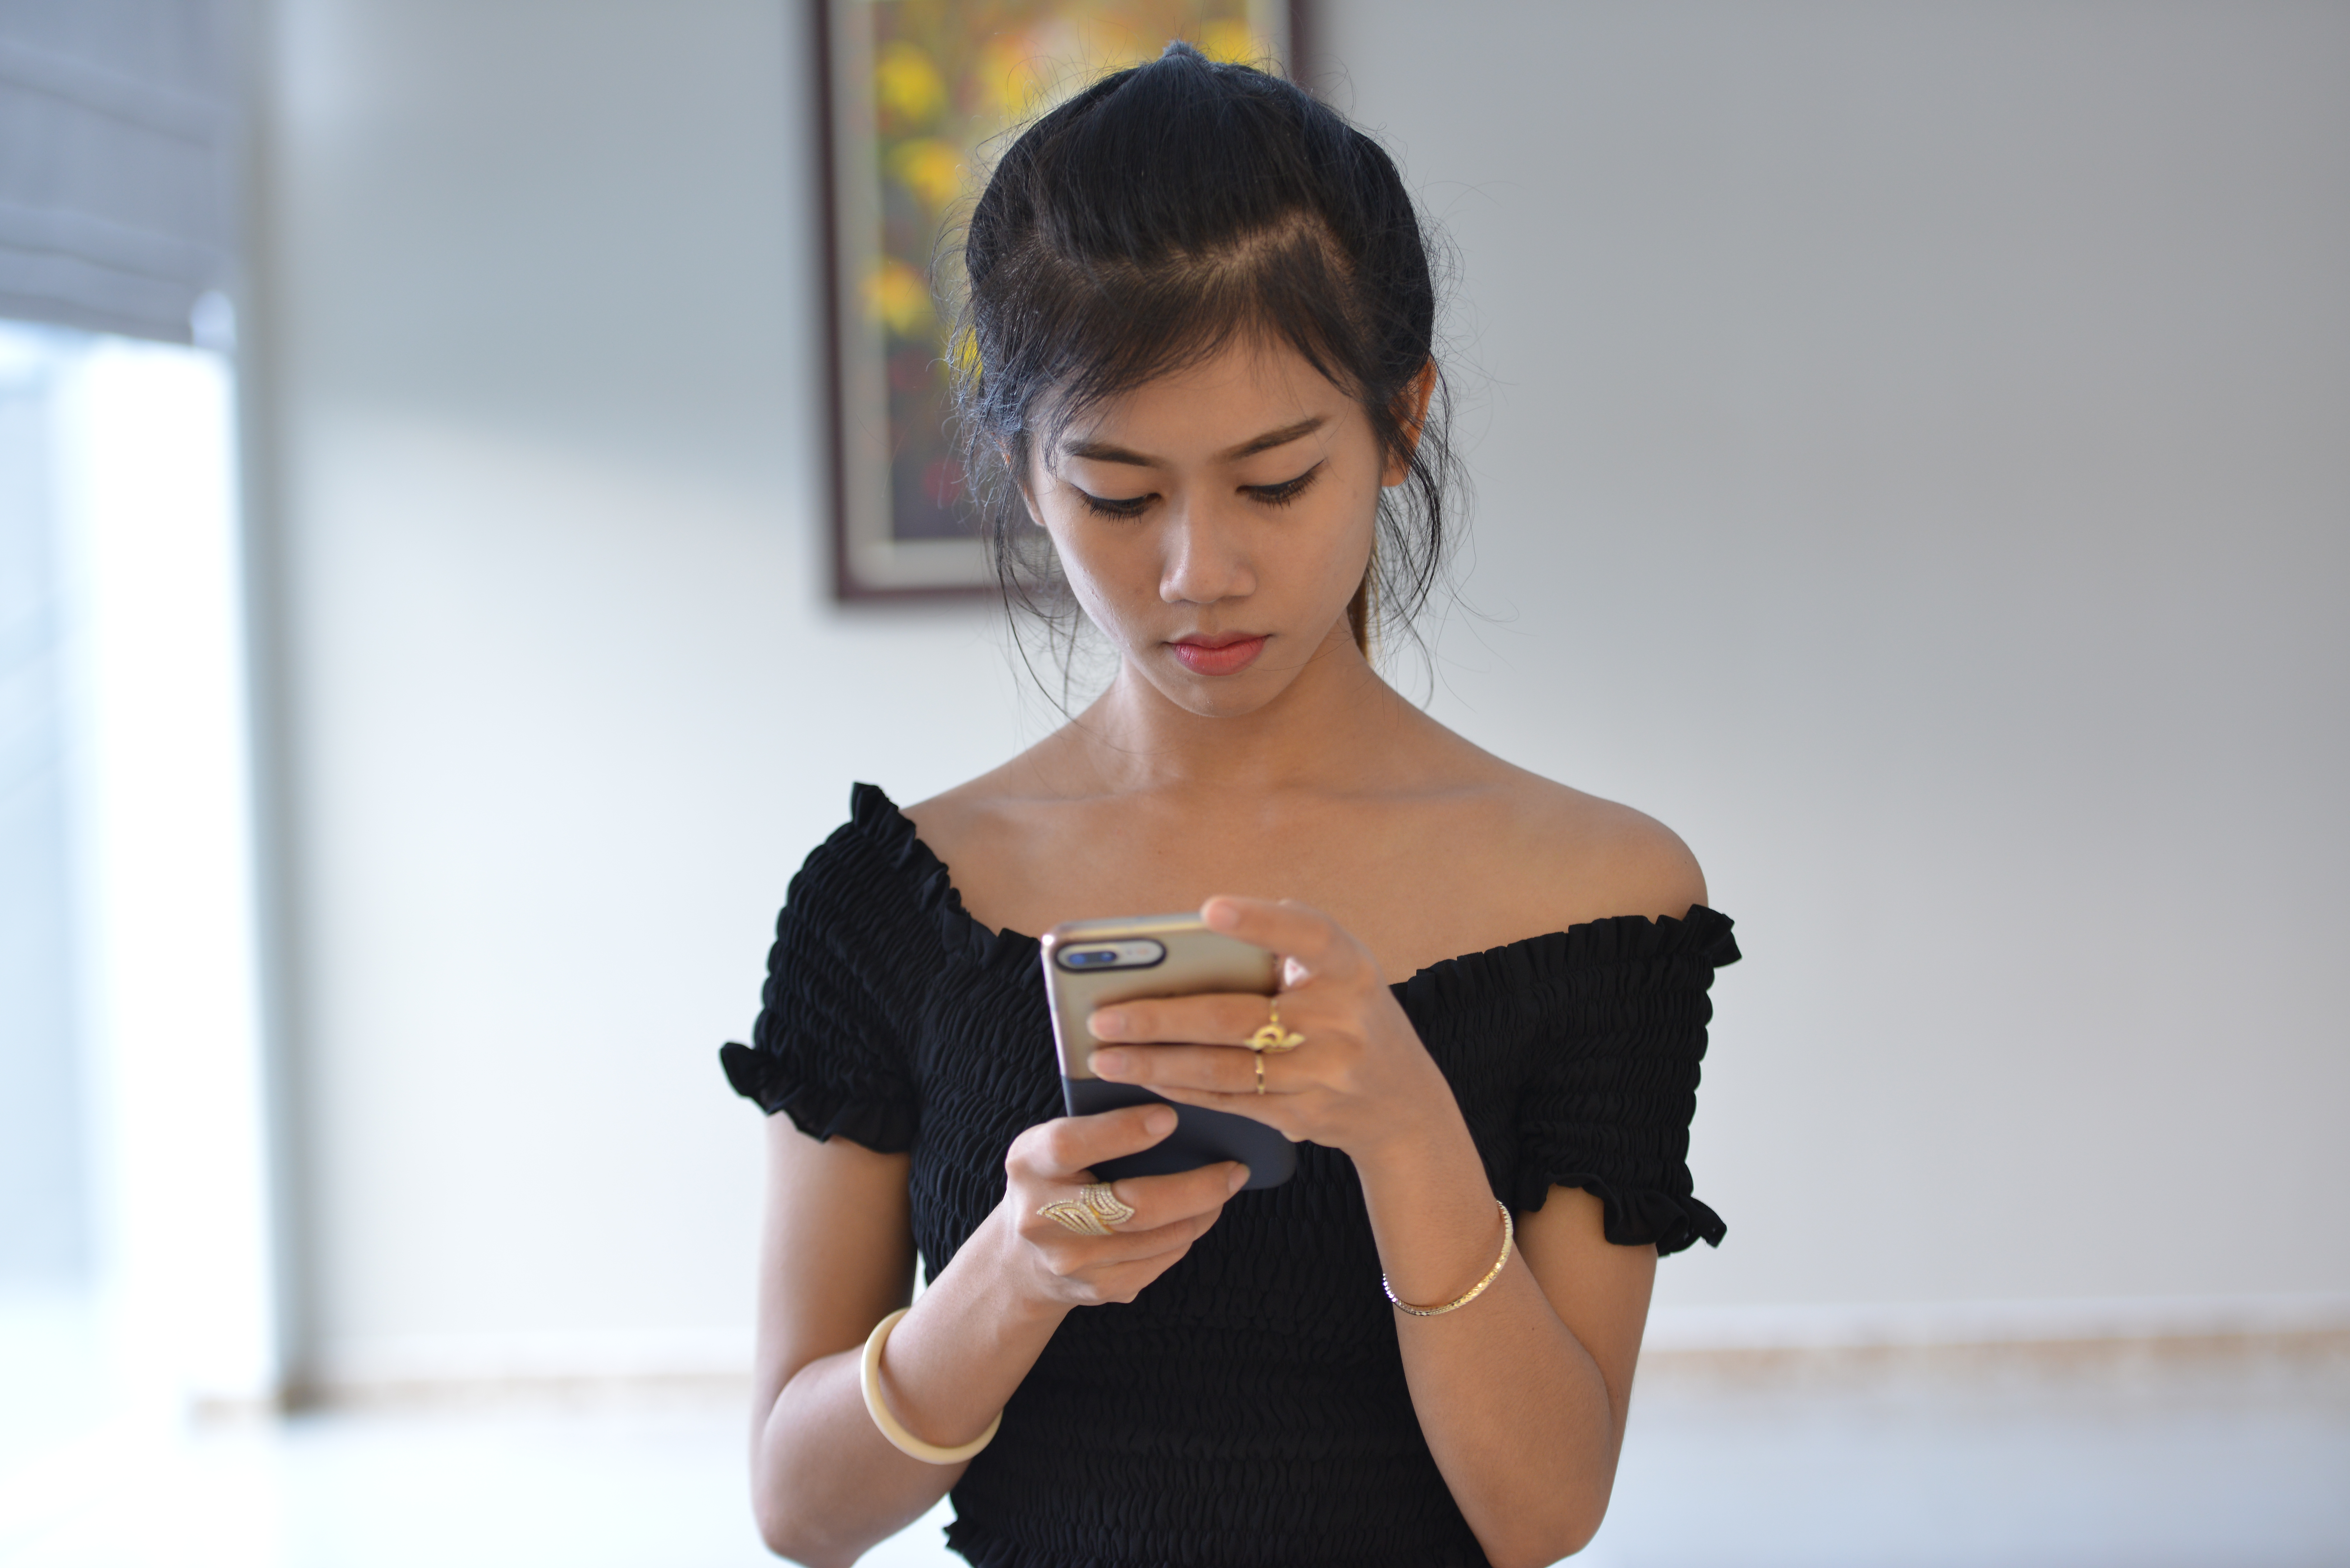
girl, shoulder, fashion model, black hair, brown hair